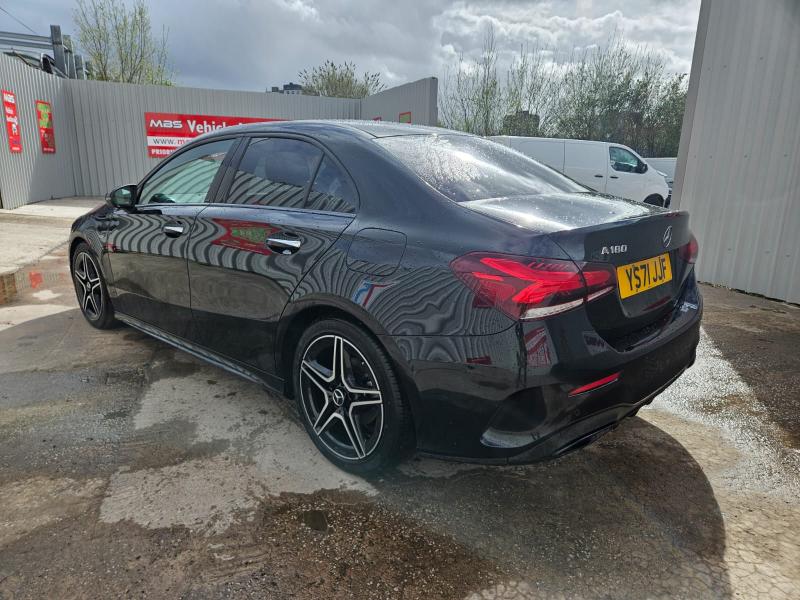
Aucun dommage détecté.
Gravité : aucun